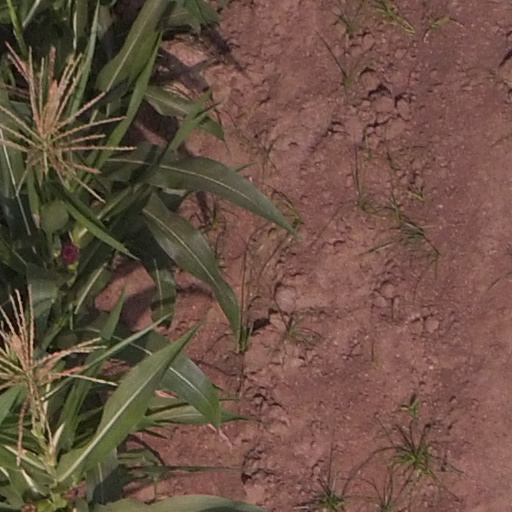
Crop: maize; corn